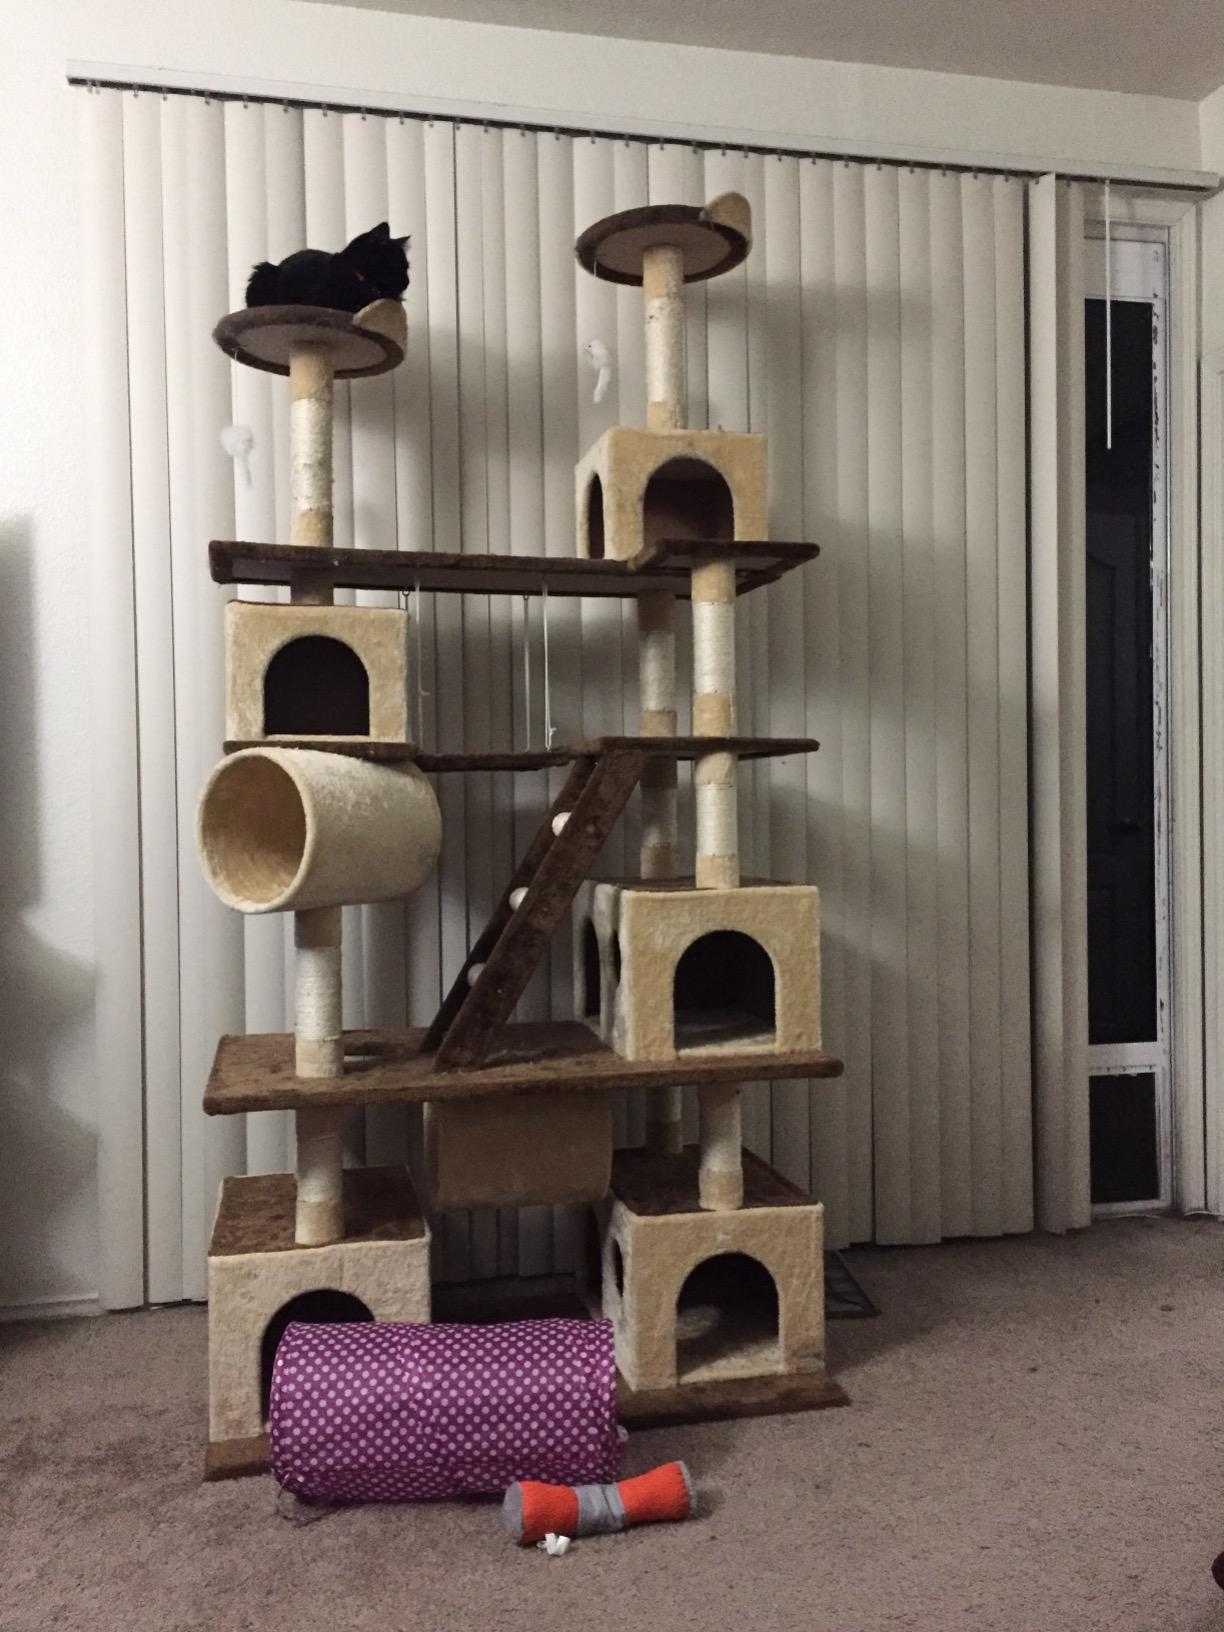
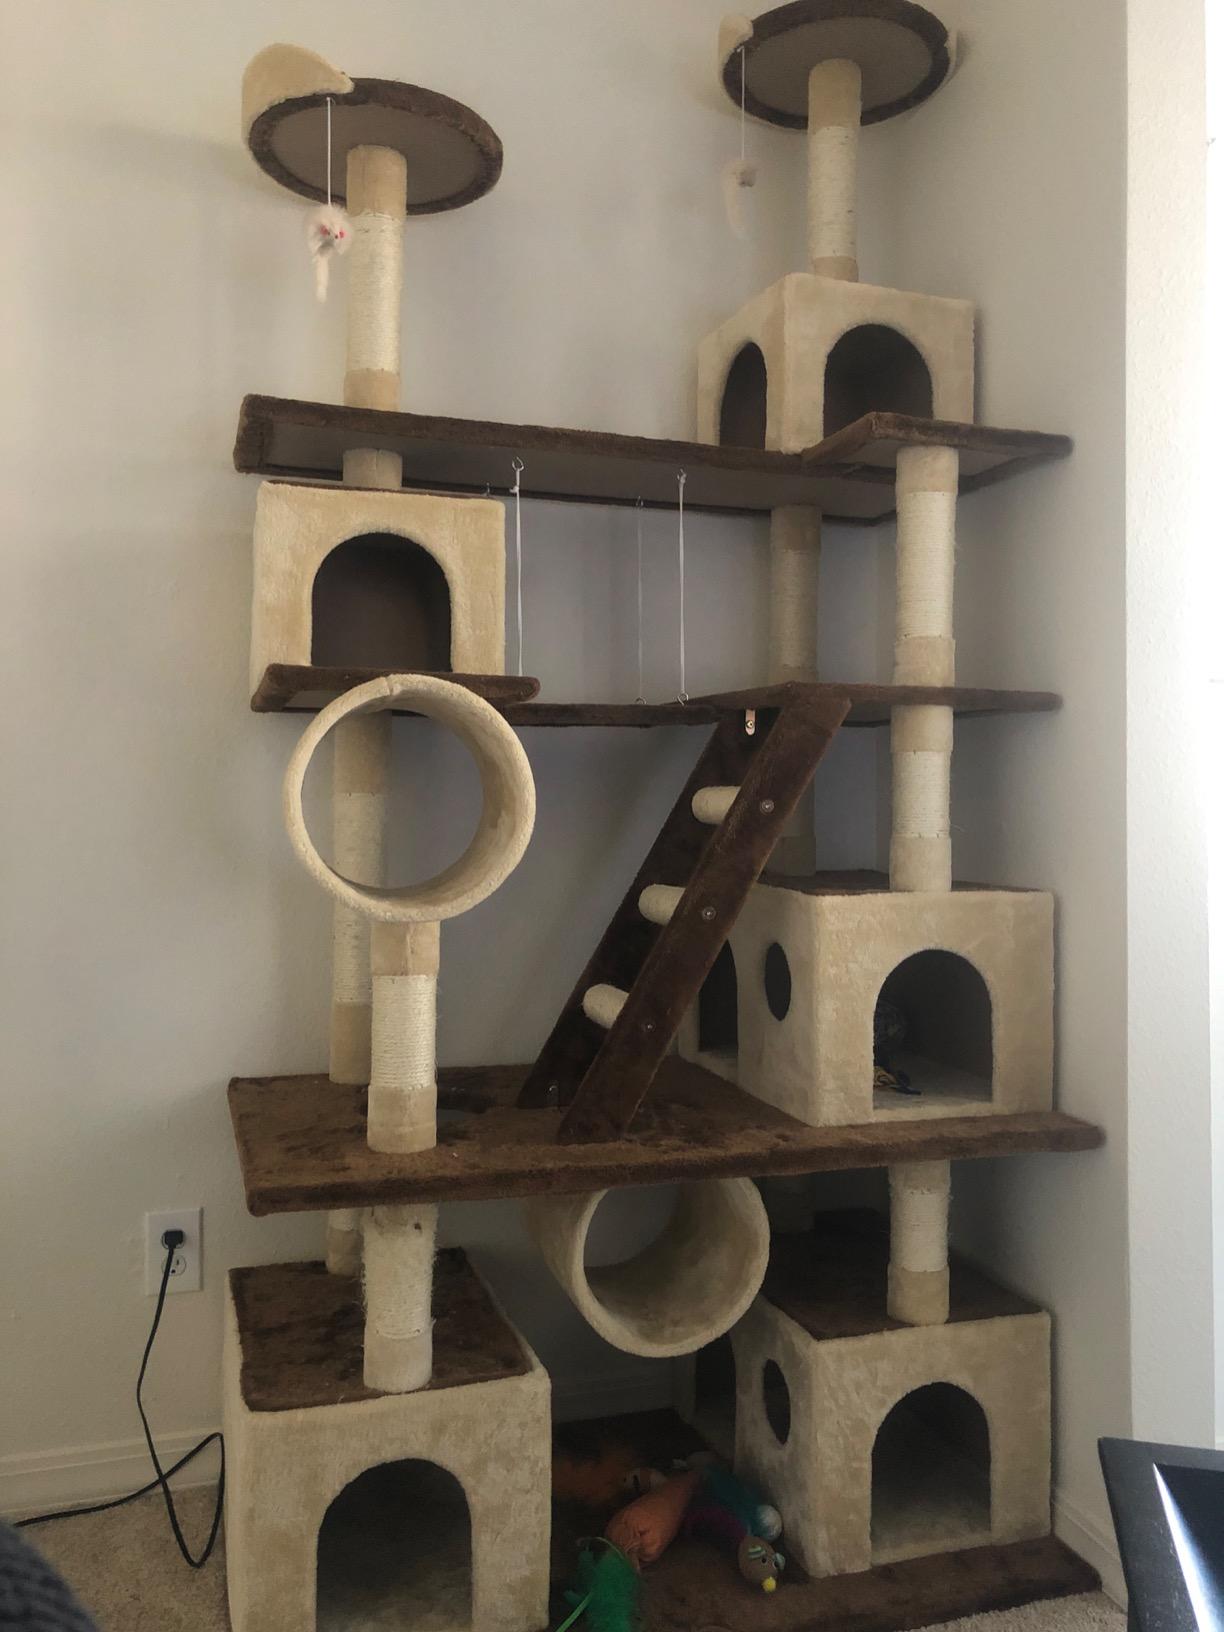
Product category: items_cat tree
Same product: yes